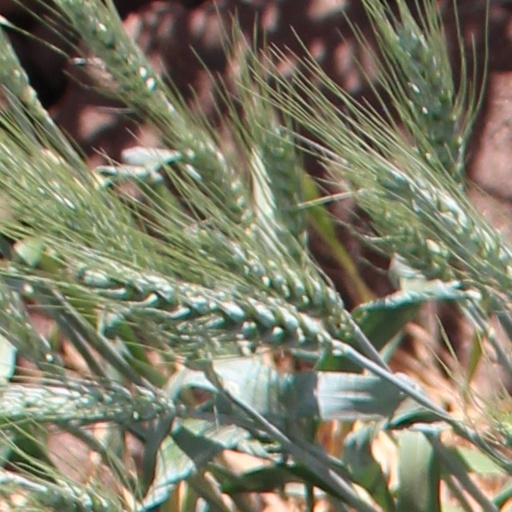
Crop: wheat